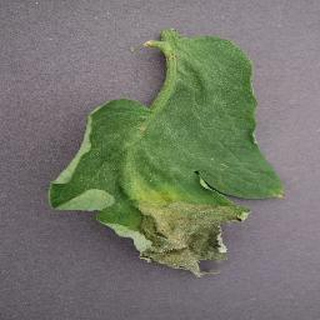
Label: tomato_late_blight